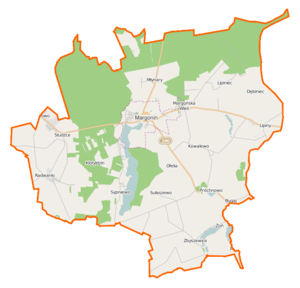
Margonin est une gmina mixte du powiat de Chodzież, Grande-Pologne, dans le centre-ouest de la Pologne. Son siège est la ville de Margonin, qui se situe environ 13 km à l'est de Chodzież et 64 km au nord de la capitale régionale Poznań.